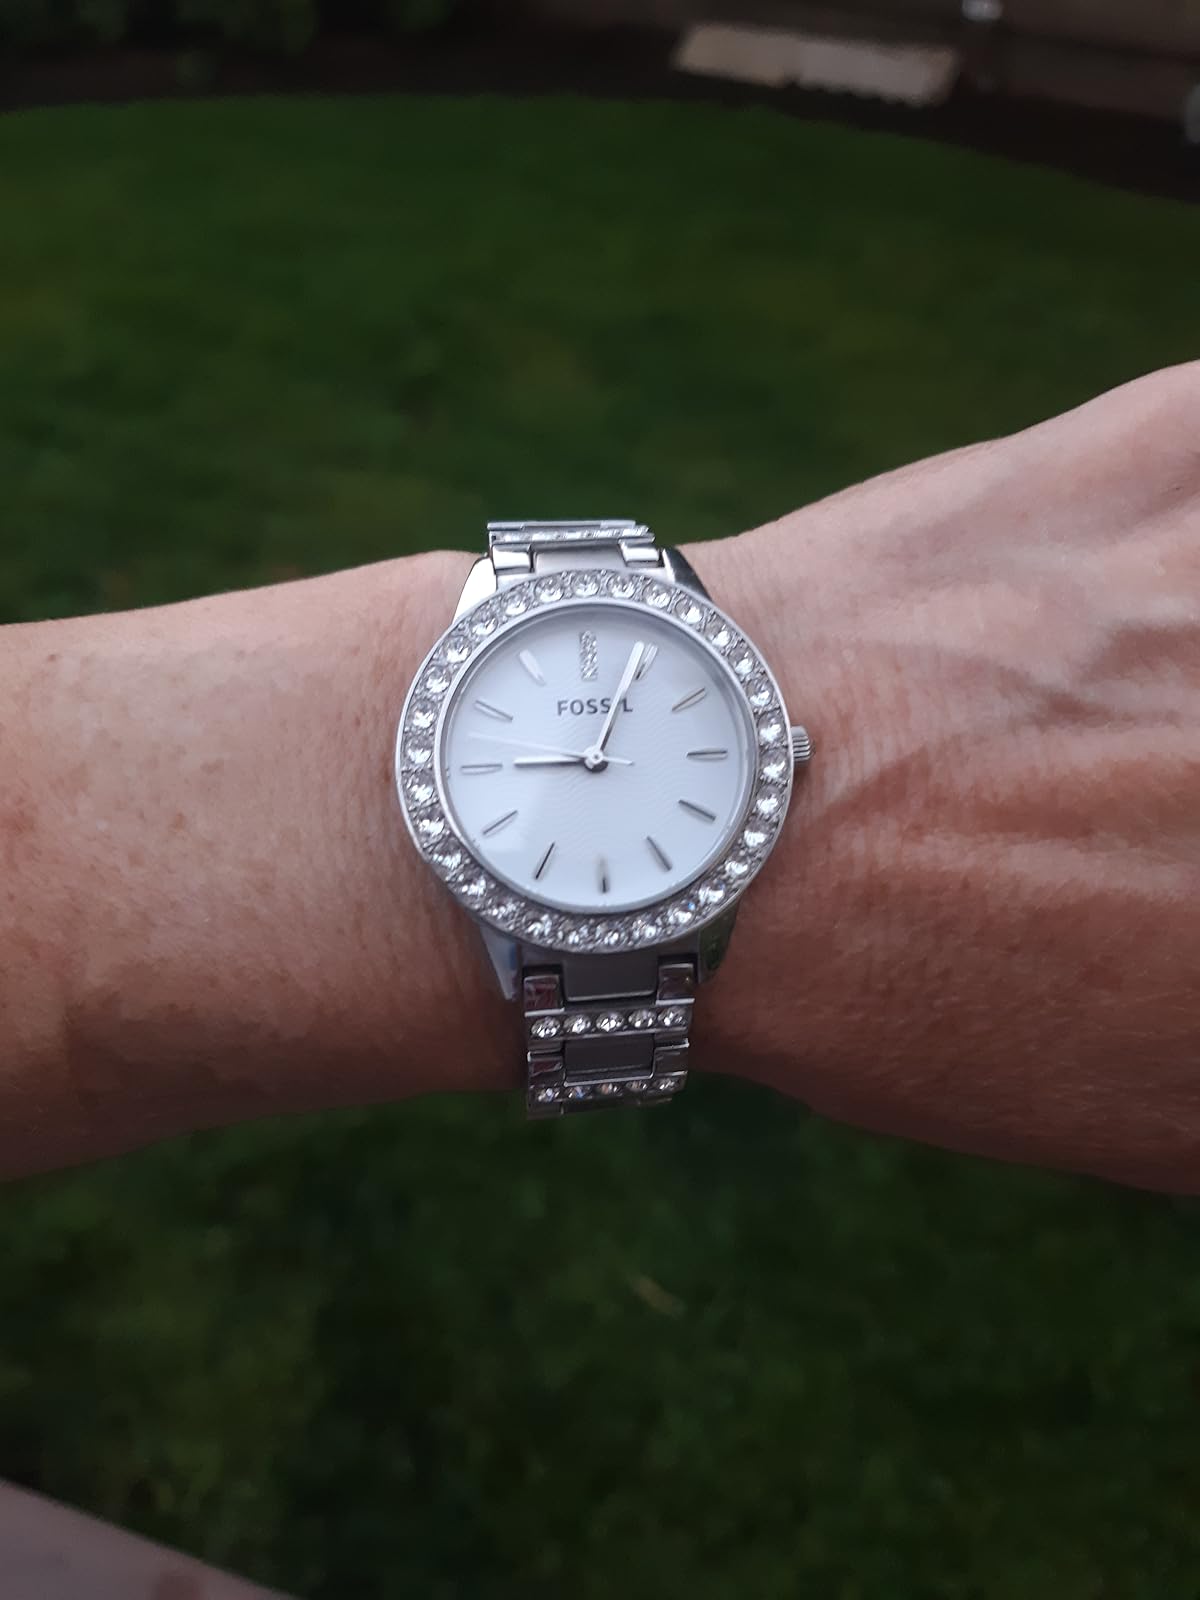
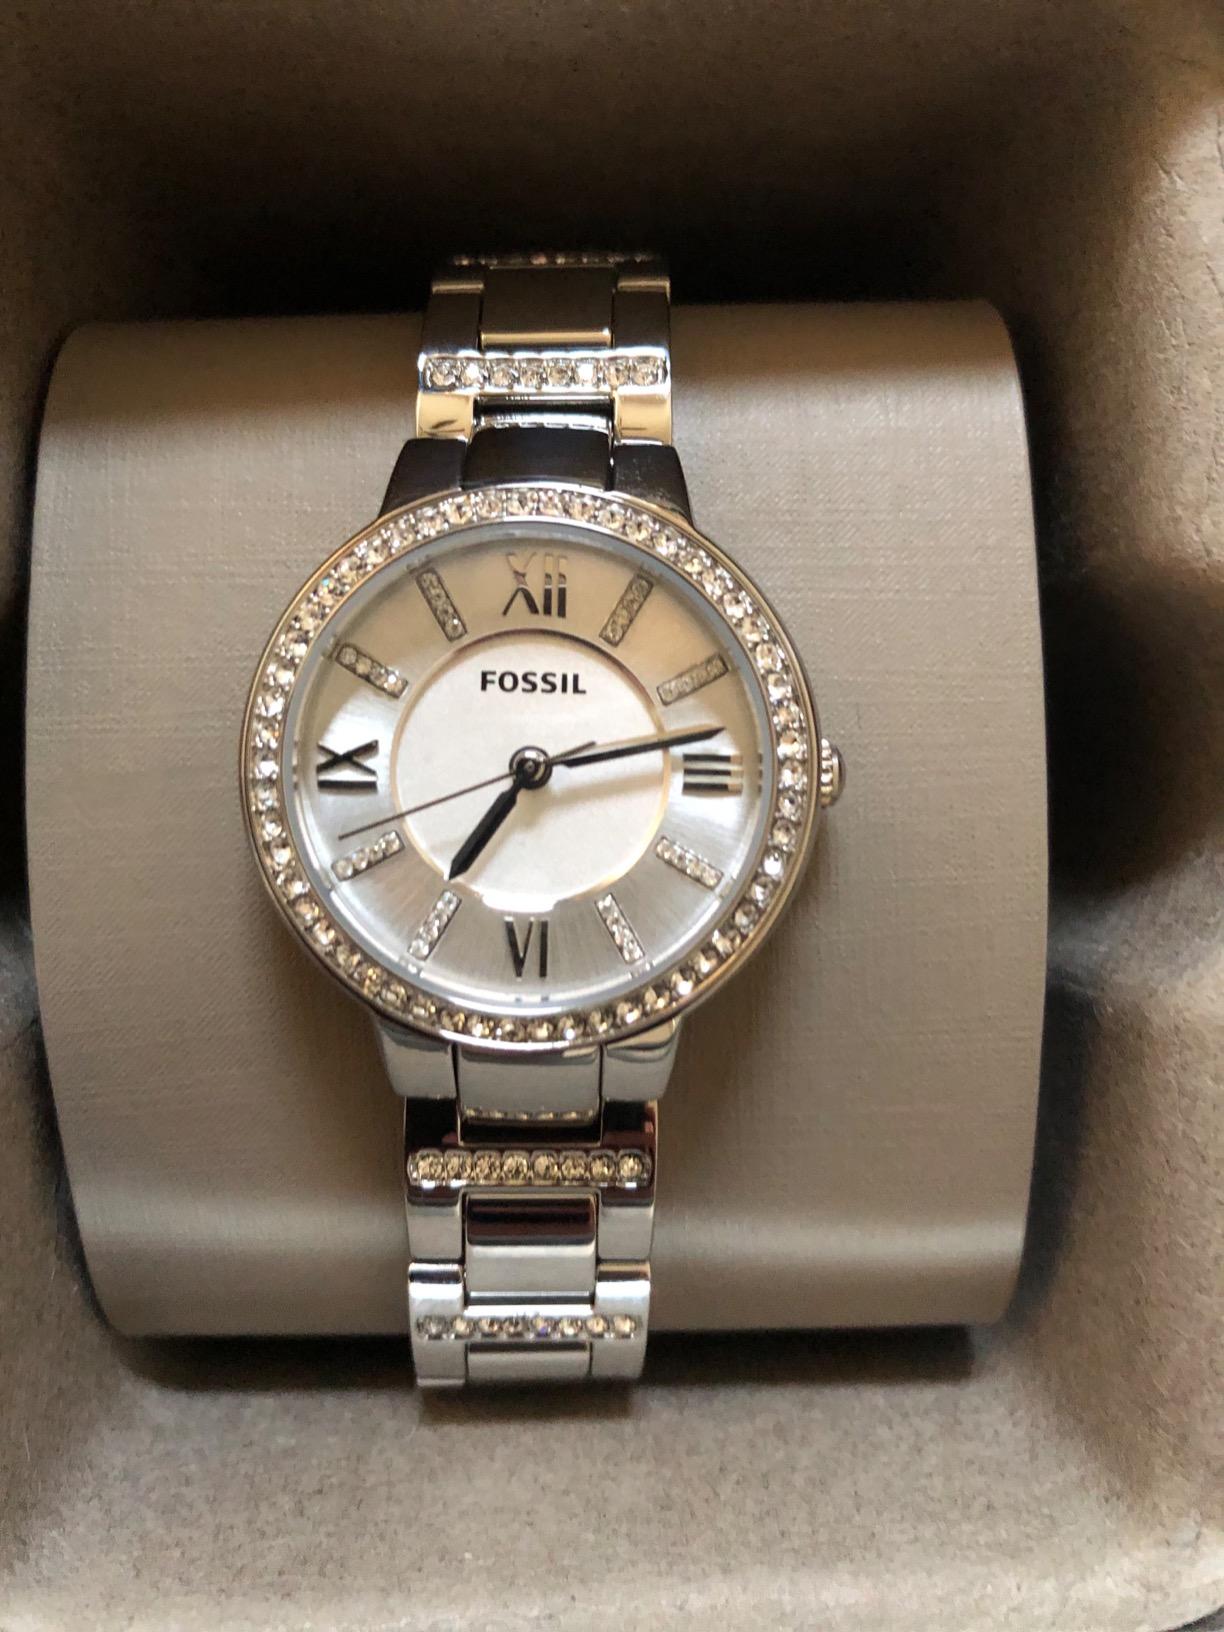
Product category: accessories_watch
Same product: no